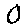
Label: 0